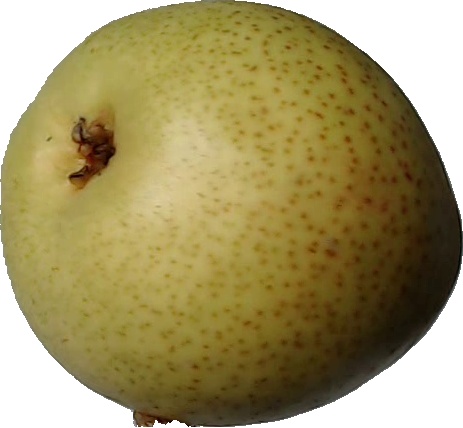
Label: pear_1